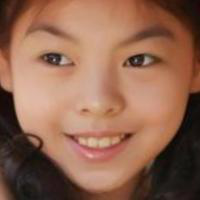
Age group: age 11-20